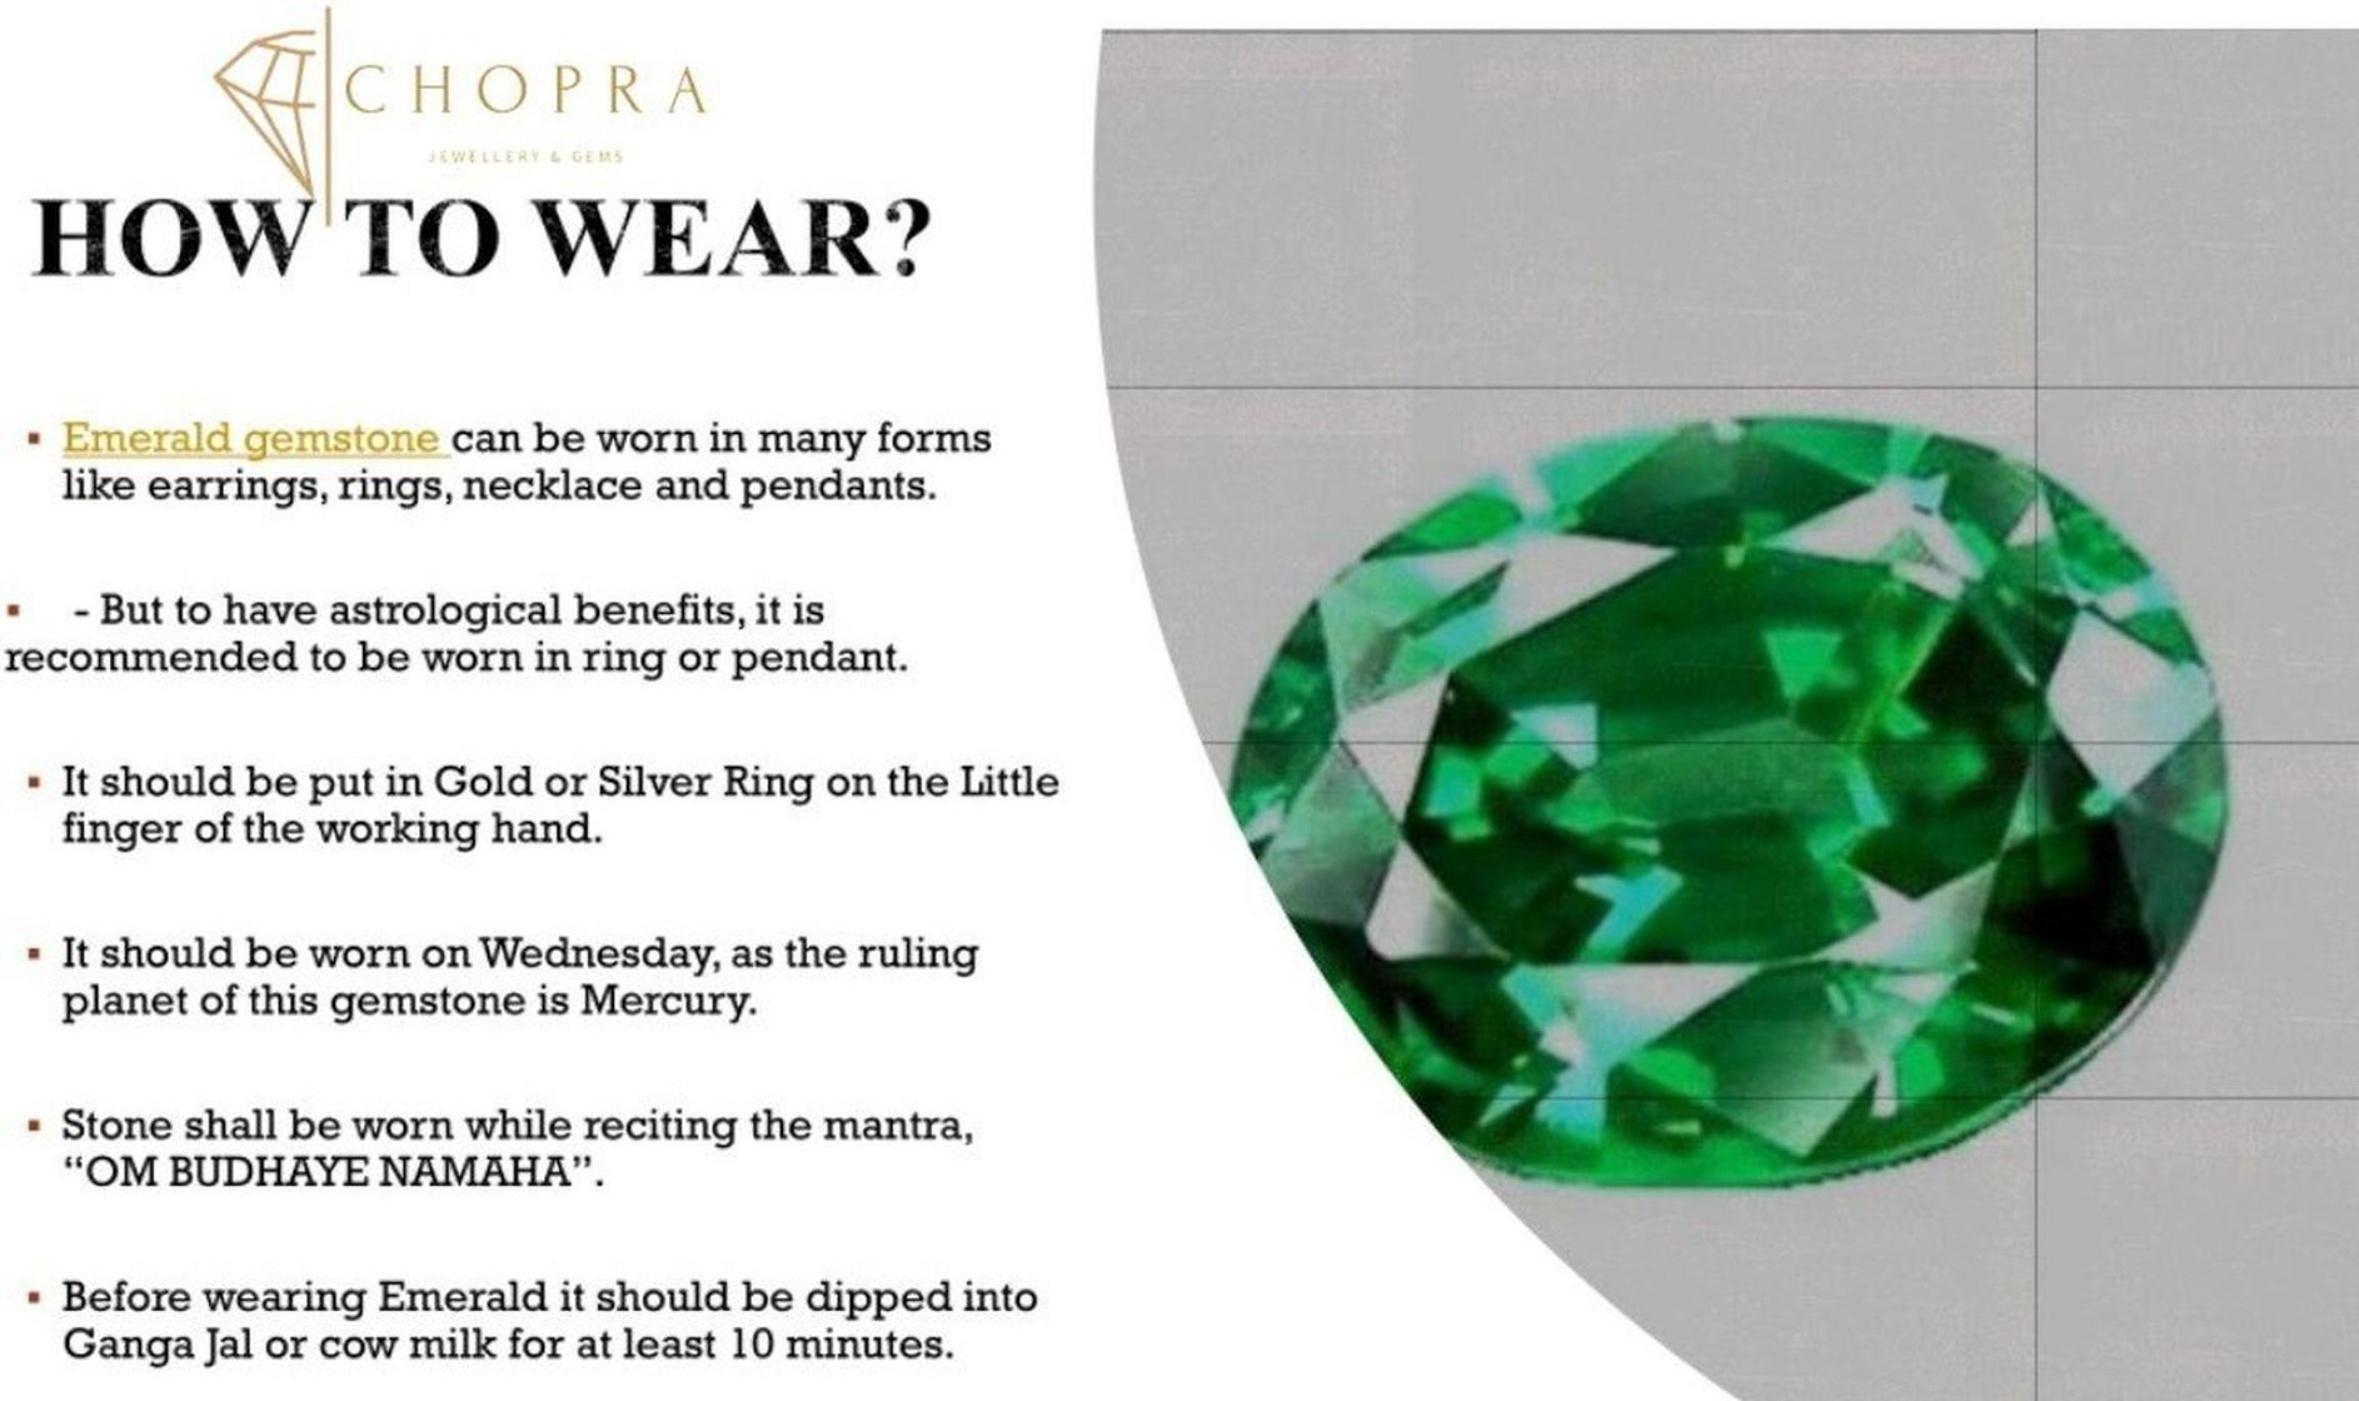
Chopra Gems Brass Certified Emerald Stone Pendant Without Chain Green (Men and Women) (Pendant_KJK106)
Type: Necklaces & Pendants
Brand: Chopra Gems & Jewellery
Price: Rs. 795
 Emerald stone (panna) is a precious green color gemstone that represents planet mercury. The planet mercury signifies intelligence, love, education, business, and fortune. This planet is acknowledged to be, planet of love or prince of planets. By wearing, emerald gemstone gives complete peace of mind by increasing the level of tolerance. It also generates a better understanding in the family for harmonious relationships. A person who is in politics, or orators or if they work in business, or public relations must wear emerald stone to get the best results. Emeralds will benefit people who are writers, politicians, leaders, musicians, founders of educational institutions, public speakers, judges, government officers, architects, auditors, shippers, bankers, financiers students. Emerald possesses exceptional healing powers to enhance blood circulation, and control diseases support good health. It relieves insomnia and negativity from the mind. At sidharth gems and diamonds, we believe that trust is the biggest price in a trade. Therefore, fair trade is one of our defining principles. So, with each gemstone, we provide a guarantee card and a laboratory report for the authenticity of the gemstone that you buy. Also, there is some quality in original emerald gemstone according to their color, clarity luster.
Features: Material - brass,Color green,Chain not included
Included: 1 Certified Emerald Stone Pendant